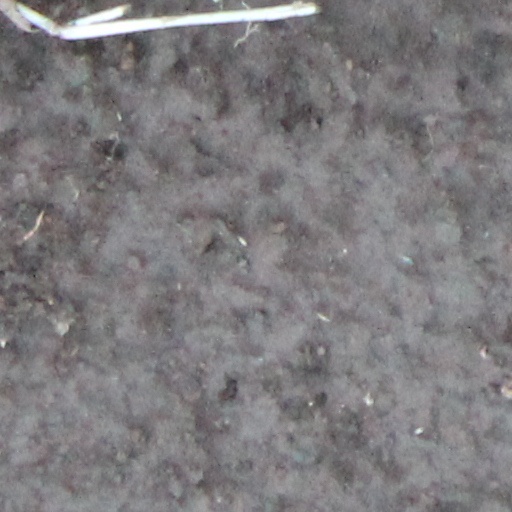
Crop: wheat